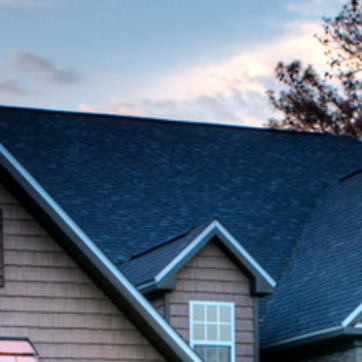
Material: other